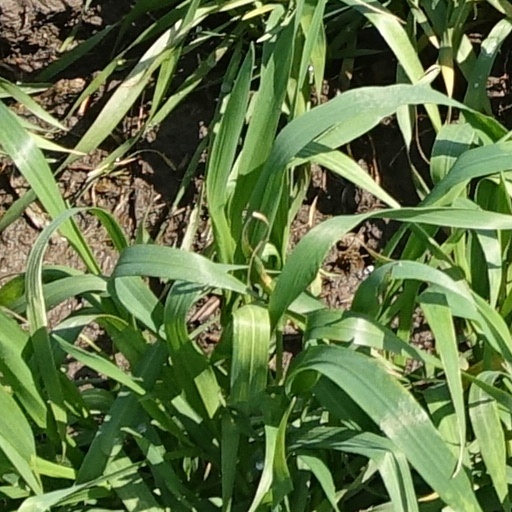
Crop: wheat